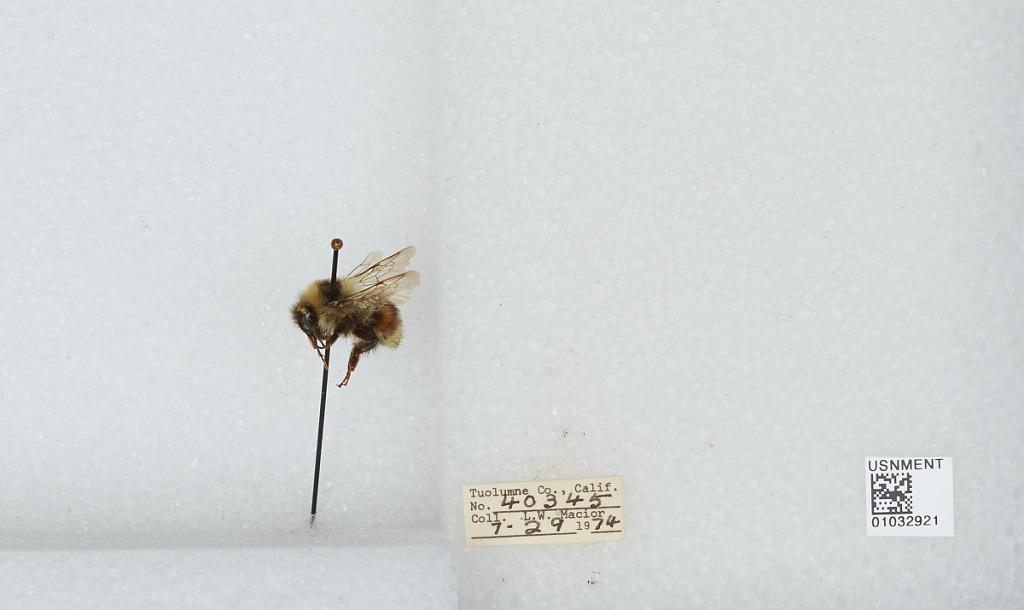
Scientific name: Bombus (Cullumanobombus) rufocinctus Cresson
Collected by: L. Macior
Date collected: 1974-7-29
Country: United States
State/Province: California
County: Tuolumne
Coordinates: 38.02, -119.93